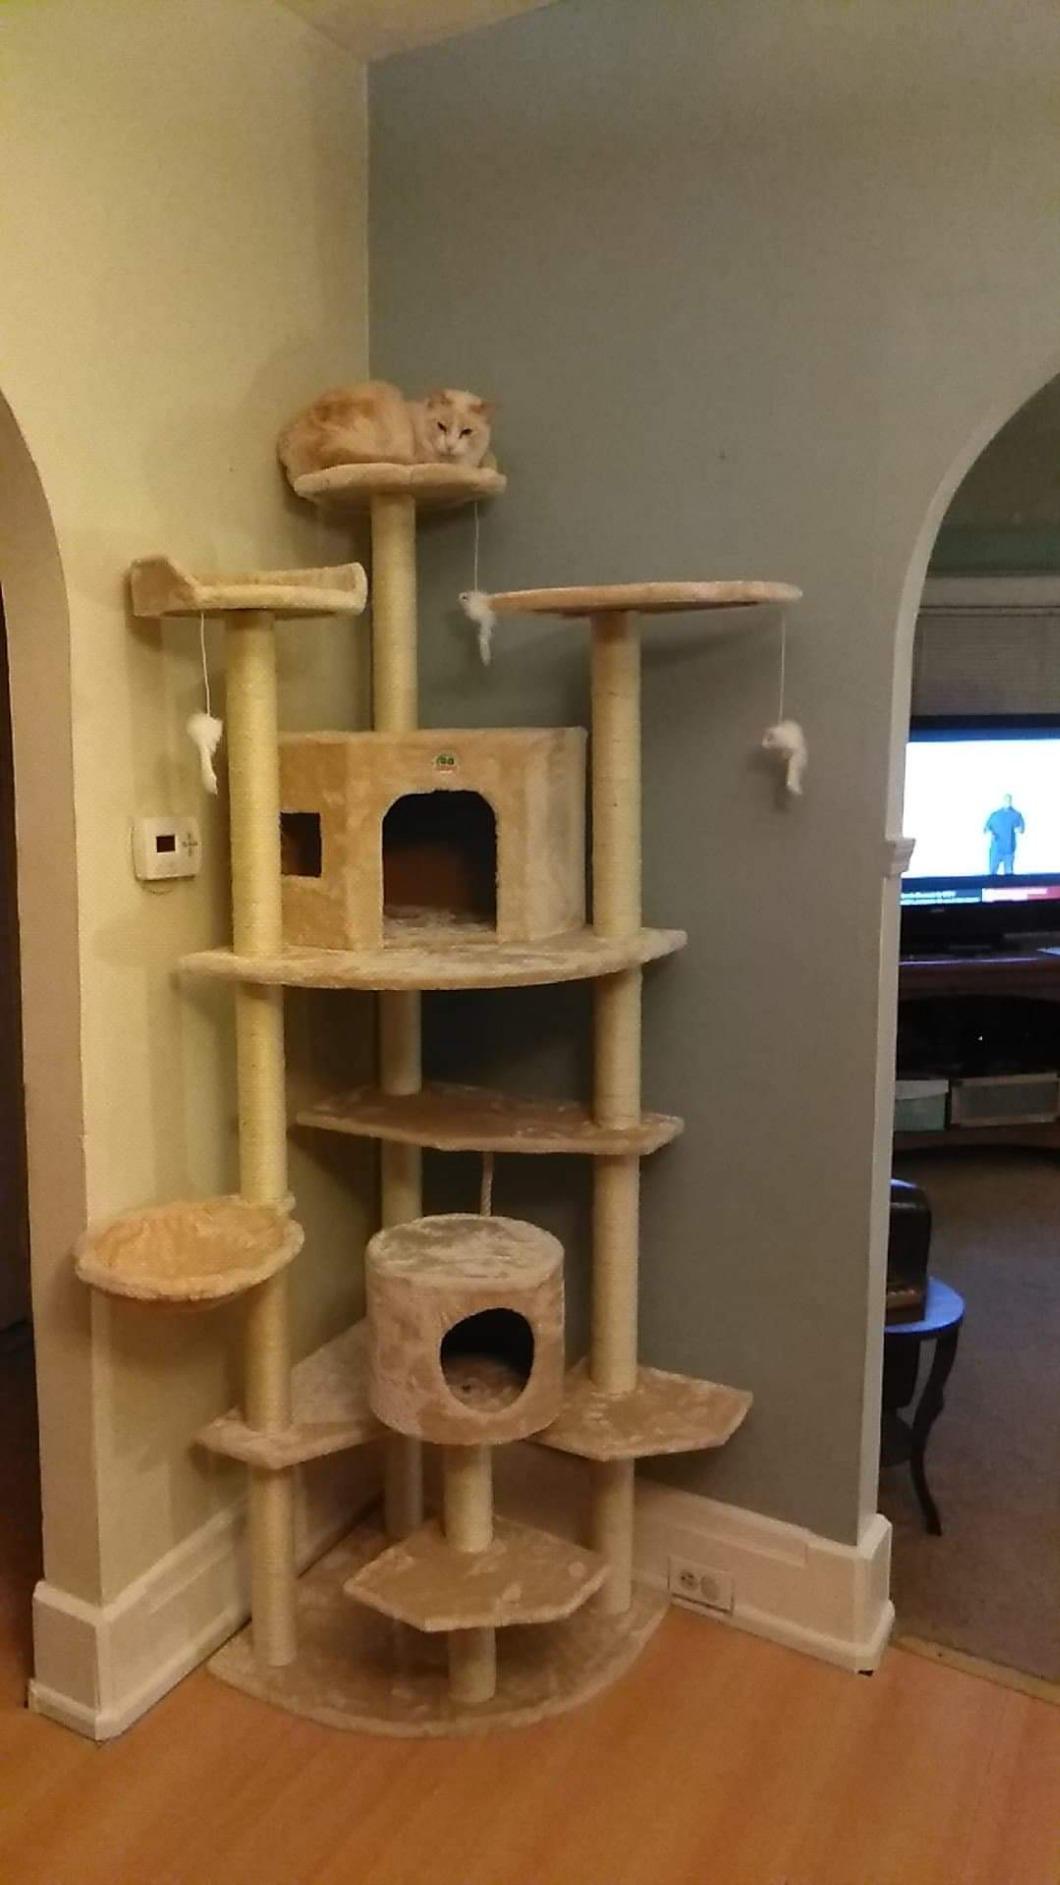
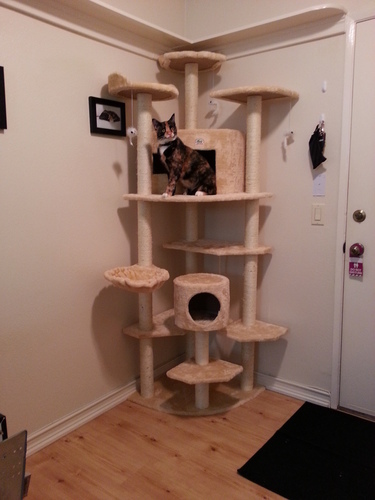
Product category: items_cat tree
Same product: yes